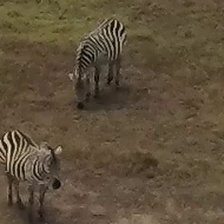
Pose orientation: front-left